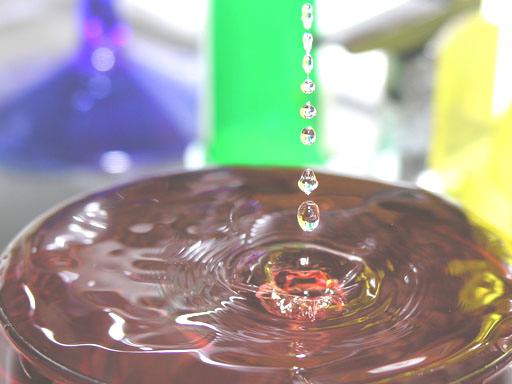
Material: water